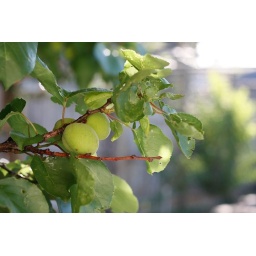
Apricots on the apricot tree at the back of the house, they'll be warm yellow by early/mid December